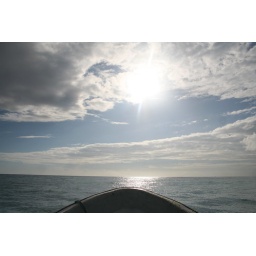
boat in blue